Italian cuisine

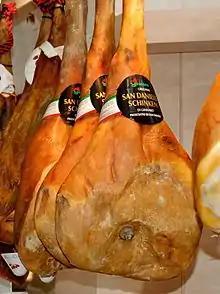
PDO, one of the most imitated Italian products in the world. The marketing phenomenon of imitation of Italian agri-food products that have nothing to do with Italian cuisine is known by the name of Italian Sounding.

In 1662, Bartolomeo Stefani, chef to the Duchy of Mantua, published (The Art of Well Cooking). He was the first to offer a section on (ordinary food). The book described a banquet given by Duke Charles for Queen Christina of Sweden, with details of the food and table settings for each guest, including a knife, fork, spoon, glass, a plate (instead of the bowls more often used), and a napkin.